Polly Berry

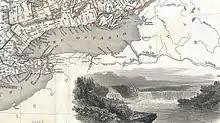
Nancy left Niagara Falls on southwestern Lake Ontario and ultimately settled in Toronto, which is due north of Niagara Falls. She may have been assisted by one of the Underground Railroad sites in Ontario, Canada, such as the British Methodist Episcopal Church, Salem Chapel, in nearby St. Catharines

Committed to pulling her daughters out of slavery, Polly prepared her daughters for escape. Mary Berry was married to Henry Sidney Coxe on March 21, 1837, and Nancy was taken with them on their honeymoon trip, with a stop in Niagara Falls, New York. Nancy, instructed by Polly to escape into Canada (where slavery was abolished), received guidance from a servant at their hotel and made it safely across the border and into Canada. Polly was owned by the Coxes. She worked on the riverboat "The Banner" along the Mississippi River, during which there were stops in Illinois and Missouri. She was also said to have worked as a chambermaid on a steamboat that traveled along the Illinois River.